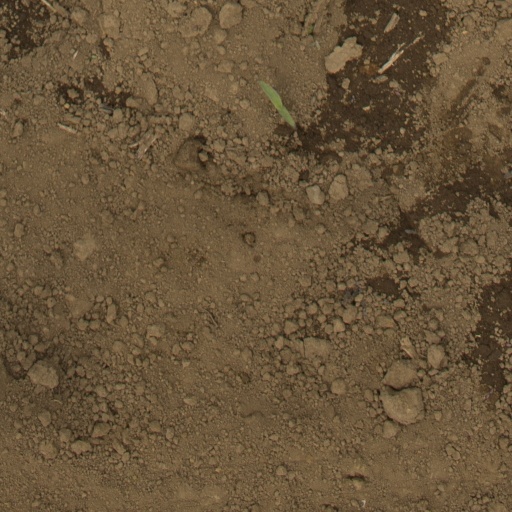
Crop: Jerusalem artichoke